Krag–Jørgensen

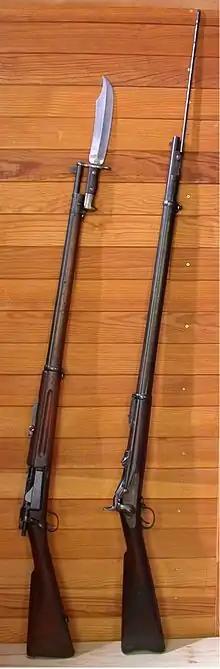
American Springfield M1898 Krag (left) next to a Springfield Model 1888

Like many other armed forces, the United States Military was searching for a new rifle in the early 1890s. A competition was held in 1892, comparing 53 rifle designs including Lee, Krag, Mannlicher, Mauser, and Schmidt–Rubin. The trials were held at Governors Island, New York, and the finalists were all foreign manufacturers—the Krag, the Lee, and the Mauser. The contract was awarded to the Krag design in August 1892, with initial production deferred as the result of protests from domestic inventors and arms manufacturers. Two rifle designers, Russell and Livermore, even sued the US government over the initial selection of the Krag, forcing a review of the testing results in April and May 1893. In spite of this, an improved form of the Krag–Jørgensen was again selected, and was awarded the contract. The primary reason for the selection of the Krag appears to have been its magazine design, which could be topped off as needed without raising and retracting the bolt (thus putting the rifle temporarily out of action). Ordnance officials also believed the Krag's magazine cutoff and lower reloading speed to be an advantage, one which conserved ammunition on the battlefield. This magazine design would later resurface as a distinct disadvantage once U.S. soldiers encountered Spanish troops armed with the charger-loaded 1893 7mm Spanish Mauser in the Spanish–American War.